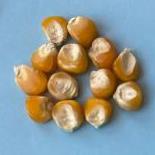
Maize quality: Good